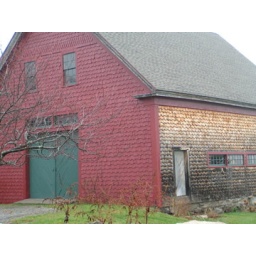
A barn that looked much cooler in person